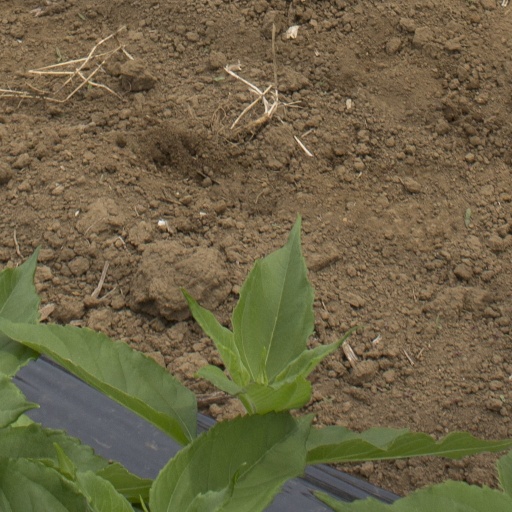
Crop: Jerusalem artichoke